Samhengi hlutanna

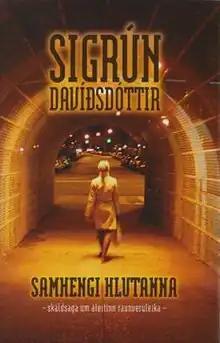

Samhengi hlutanna ('the context of things') is an Icelandic novel by Sigrún Davíðsdóttir. It is a thriller set in the aftermath of the 2008 Icelandic financial crisis, focusing on the efforts of the protagonist, Arnar Finnsson, to complete the last book and, eventually, solve the murder of his dead partner Hulda.